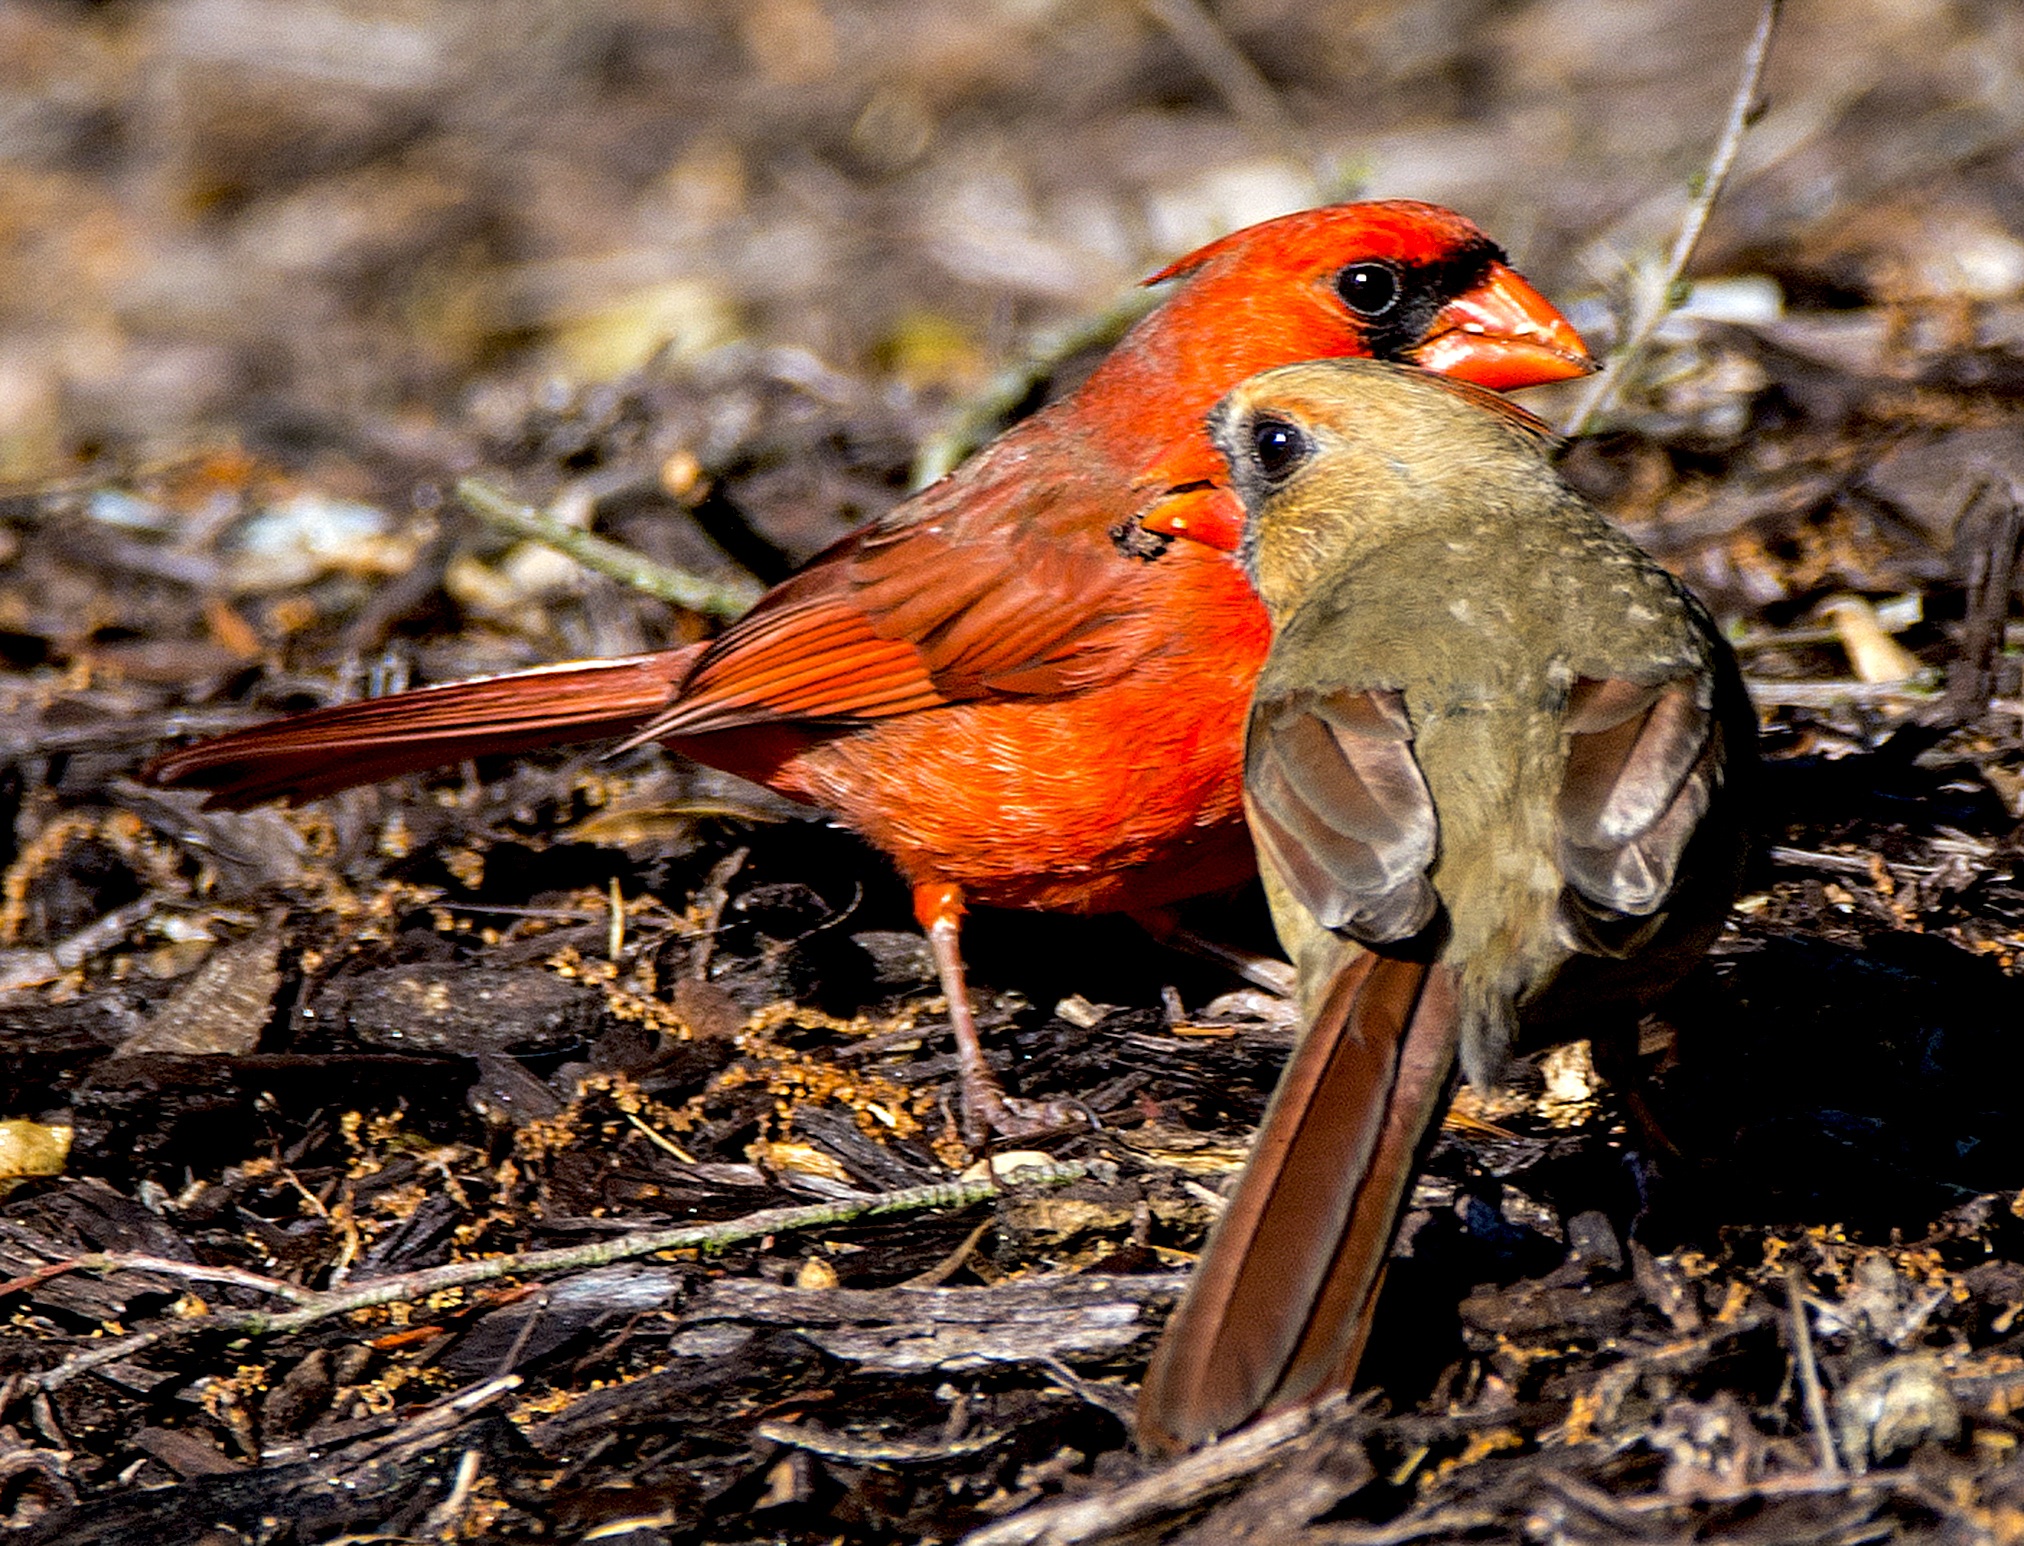
nature, outdoor, bird, leaf, animal, cute, wildlife, spring, beak, autumn, robin, fauna, life, vertebrate, finch, yard, cardinal, old world flycatcher, perching bird, european robin